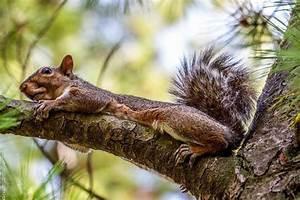
squirrel